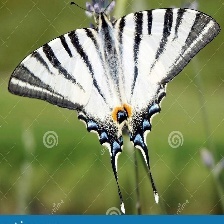
Species: SCARCE SWALLOW